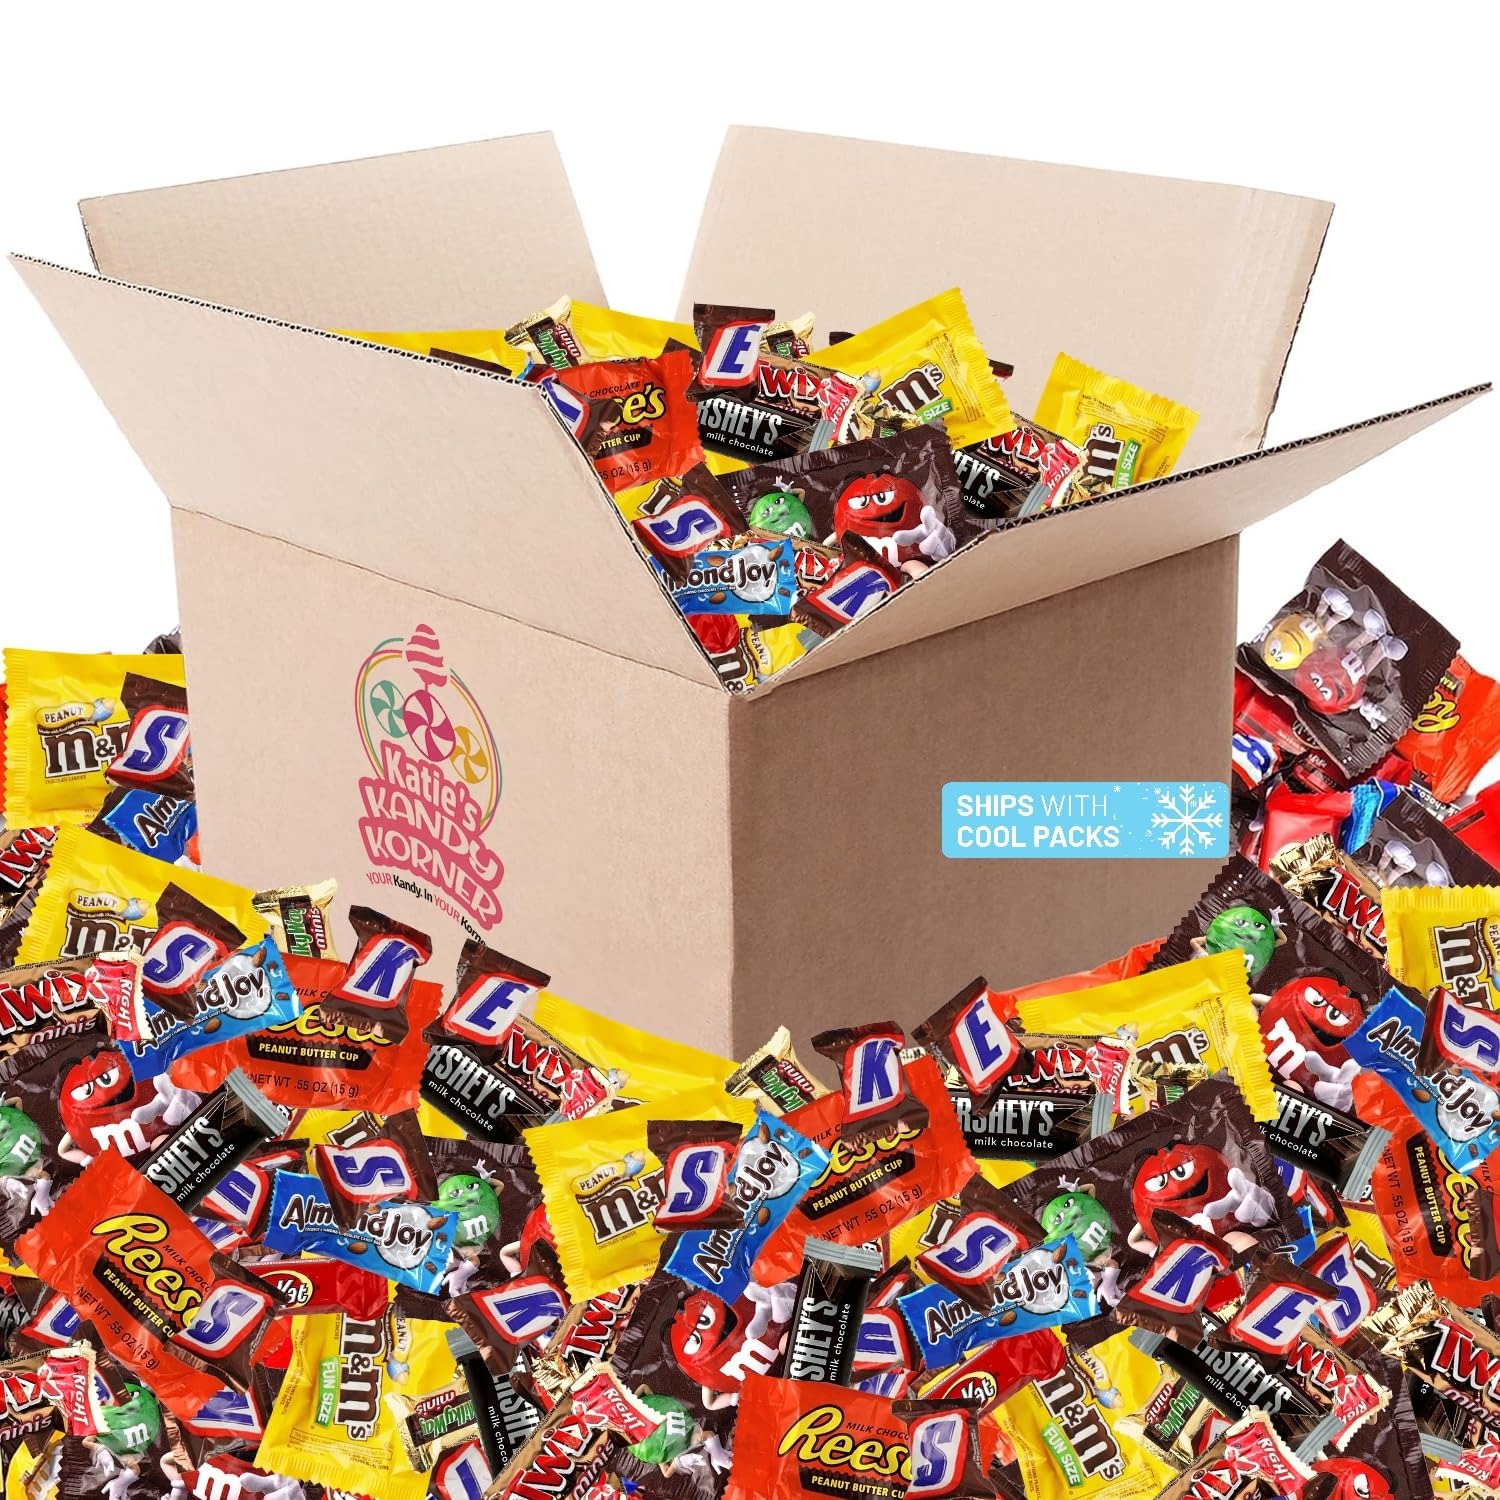
Item Name: Candy Variety Pack – 5 lb Bulk Candy – Stunning Snacks Variety Pack – Bulk Candy Individually Wrapped
Bullet Point 1: Bulk Easter Candy Assortment – Celebrate the season with a 5-pound mix of individually wrapped chocolate treats—perfect for filling Easter baskets, party dishes, and plastic eggs for your egg hunt fun.
Bullet Point 2: Great for Baskets and Egg Hunts – This seasonal chocolate mix brings color and sweetness to every Easter tradition, from decorating baskets to hiding fun treats inside eggs.Ideal for Baskets and Egg Hunts – This festive chocolate assortment brings color and sweetness to every Easter tradition, from decorating baskets to filling eggs with delightful surprises.
Bullet Point 3: Sealed for Freshness – Each candy is individually wrapped for easy sharing and cleanliness, making it perfect for gifting, party favors, or setting up cheerful candy displays at your Easter celebration.
Bullet Point 4: Great for Spring Gatherings – Perfect for Easter brunches, classroom events, and thoughtful gifts, this versatile chocolate mix delights all ages and brings joy to any spring celebration.
Bullet Point 5: A Sweet Easter Essential – With 5 pounds of festive chocolates, this assortment is perfect for anyone who loves adding flavor, fun, and chocolatey magic to their Easter festivities.
Product Description: <p><strong data-start="66" data-end="133">Make Your Easter Unforgettable with a Festive Candy Assortment!</strong><br data-start="133" data-end="136" />Add a touch of sweetness to your Easter celebration with this generous 5-pound collection of individually wrapped chocolate treats. Perfect for all things spring&mdash; from Easter baskets and egg hunts to party favors and indulgent snacks&mdash;this bulk pack is designed for freshness and effortless sharing. These chocolates combine festive charm with a decadent, creamy taste that&rsquo;s sure to please kids and adults alike. Whether you&rsquo;re hosting a holiday gathering or treating loved ones to something sweet, this Easter candy assortment is the ultimate way to celebrate with flavor and fun.</p>
Value: 80.0
Unit: Ounce

Price: 50.95